Phil Hanson (racing driver)

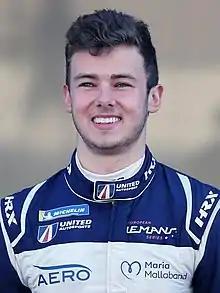
Hanson in 2020

Philip Beauchamp Hanson (born 5 July 1999) is a British racing driver who currently competes in the FIA World Endurance Championship with AF Corse.